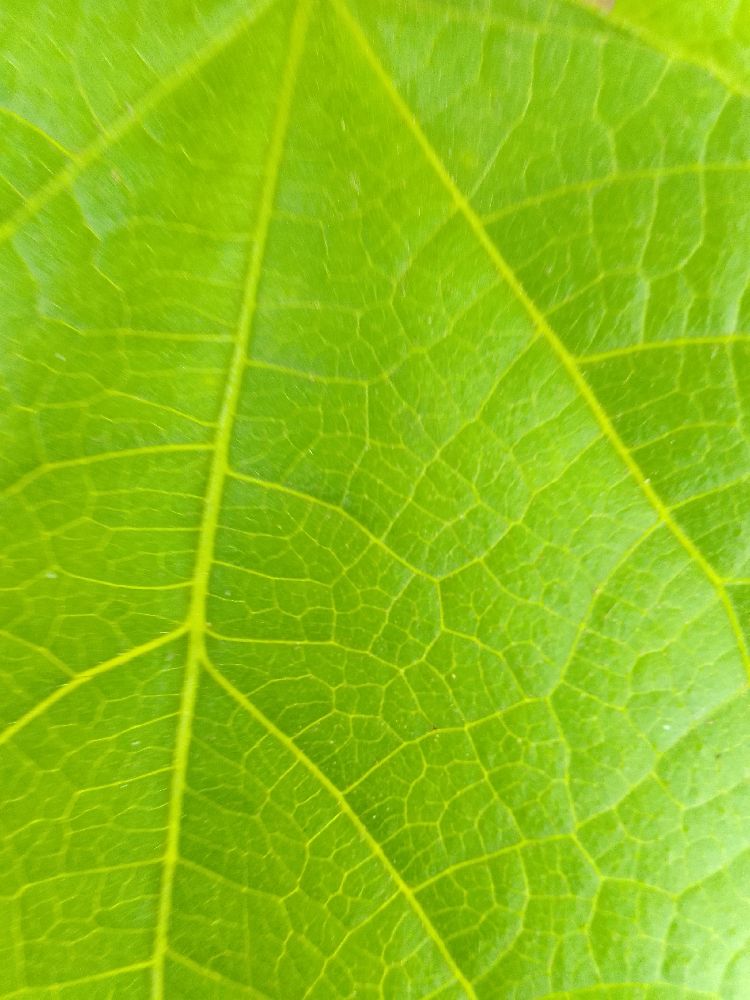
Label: healthy